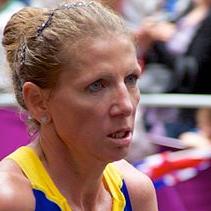
Age: 41